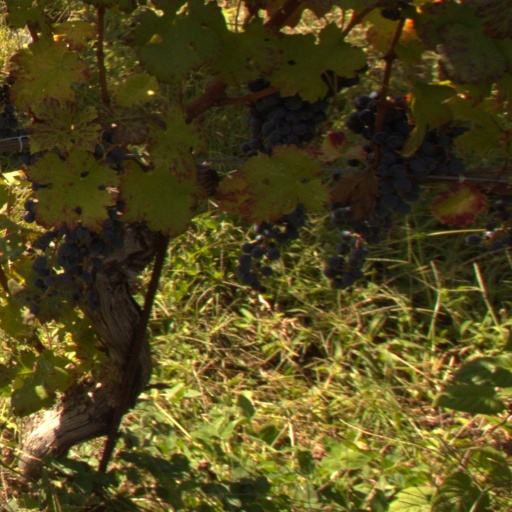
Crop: grape